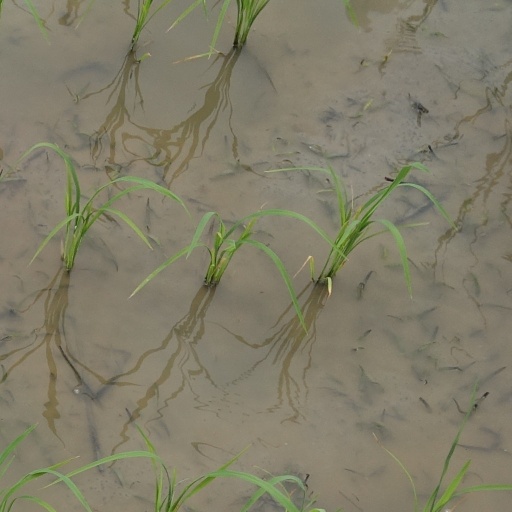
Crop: rice